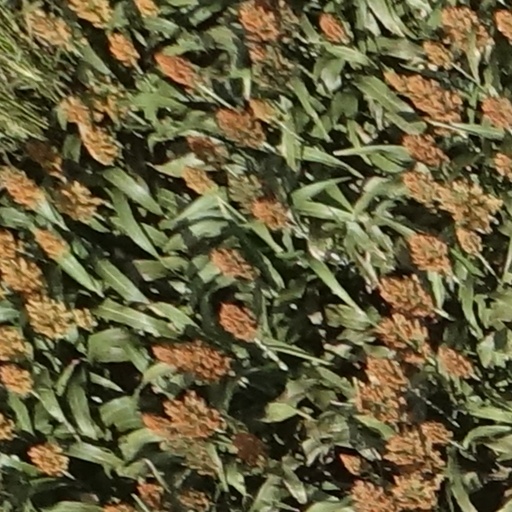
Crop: sorghum